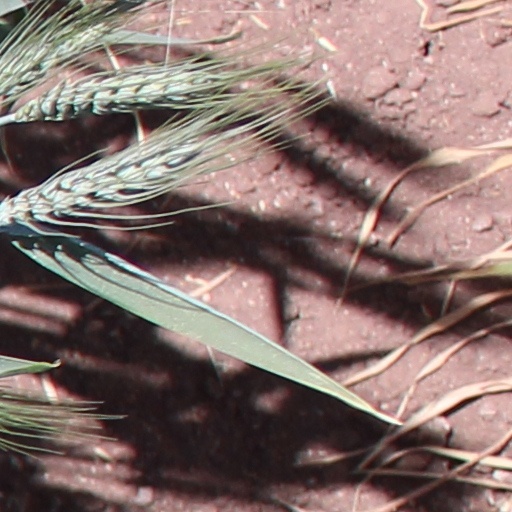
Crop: wheat